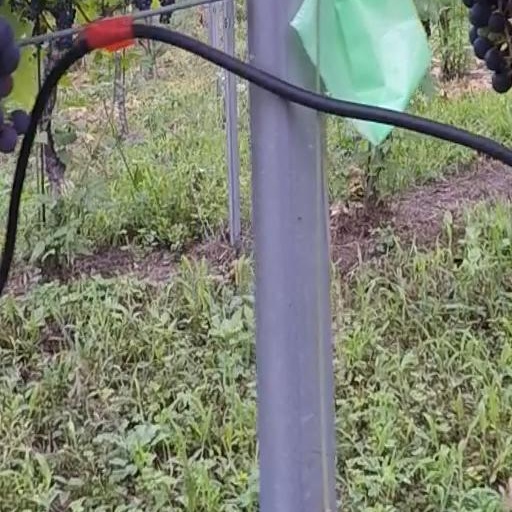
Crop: grape